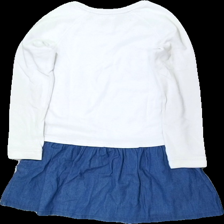
View: back
Type: Top
Category: Children
Brand: Sfera
Colors: White, Blue, Black, Pink, Beige
Material: 61% bomull 39% polyester
Pattern: Glitter
Cut: C-collar
Size: 140
Season: All
Stains: Minor
Damage: nopprigt och smuts fläckar
Damage location: middle left
Damage 2: nopprigt på ärm
Damage 2 location: middle right
Damage 3: nopprigt på ärmar
Damage 3 location: middle center
Price range: <50
Recommended usage: Export
Description: långärmad klänning med jeans kjol och glittrigt tryck